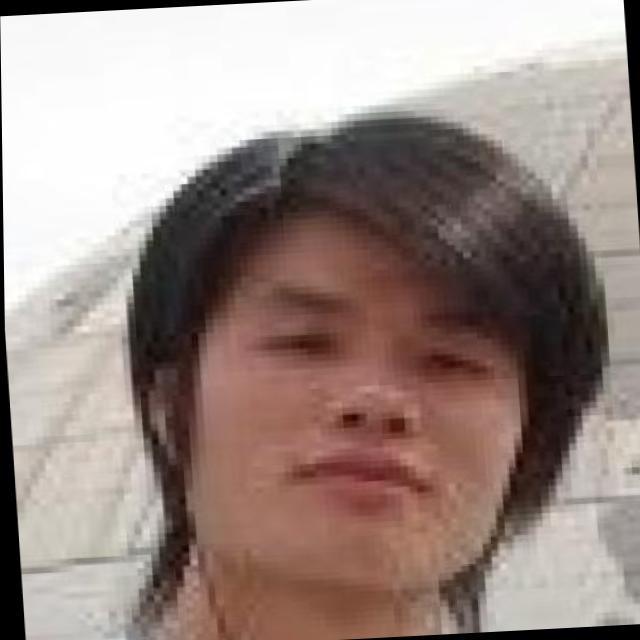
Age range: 21-44